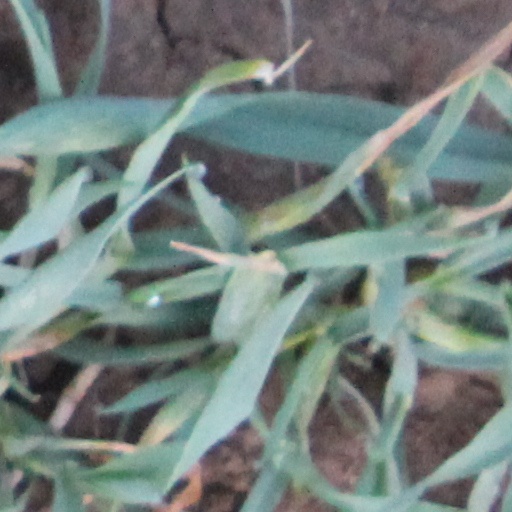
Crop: wheat